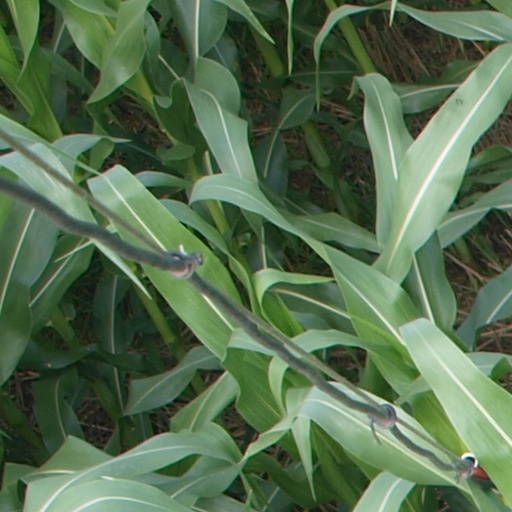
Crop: maize; corn